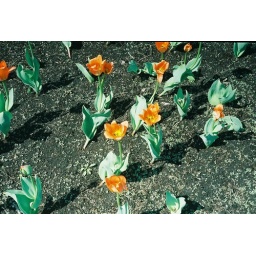
in the flower gardens on the hill behind the longfellow house